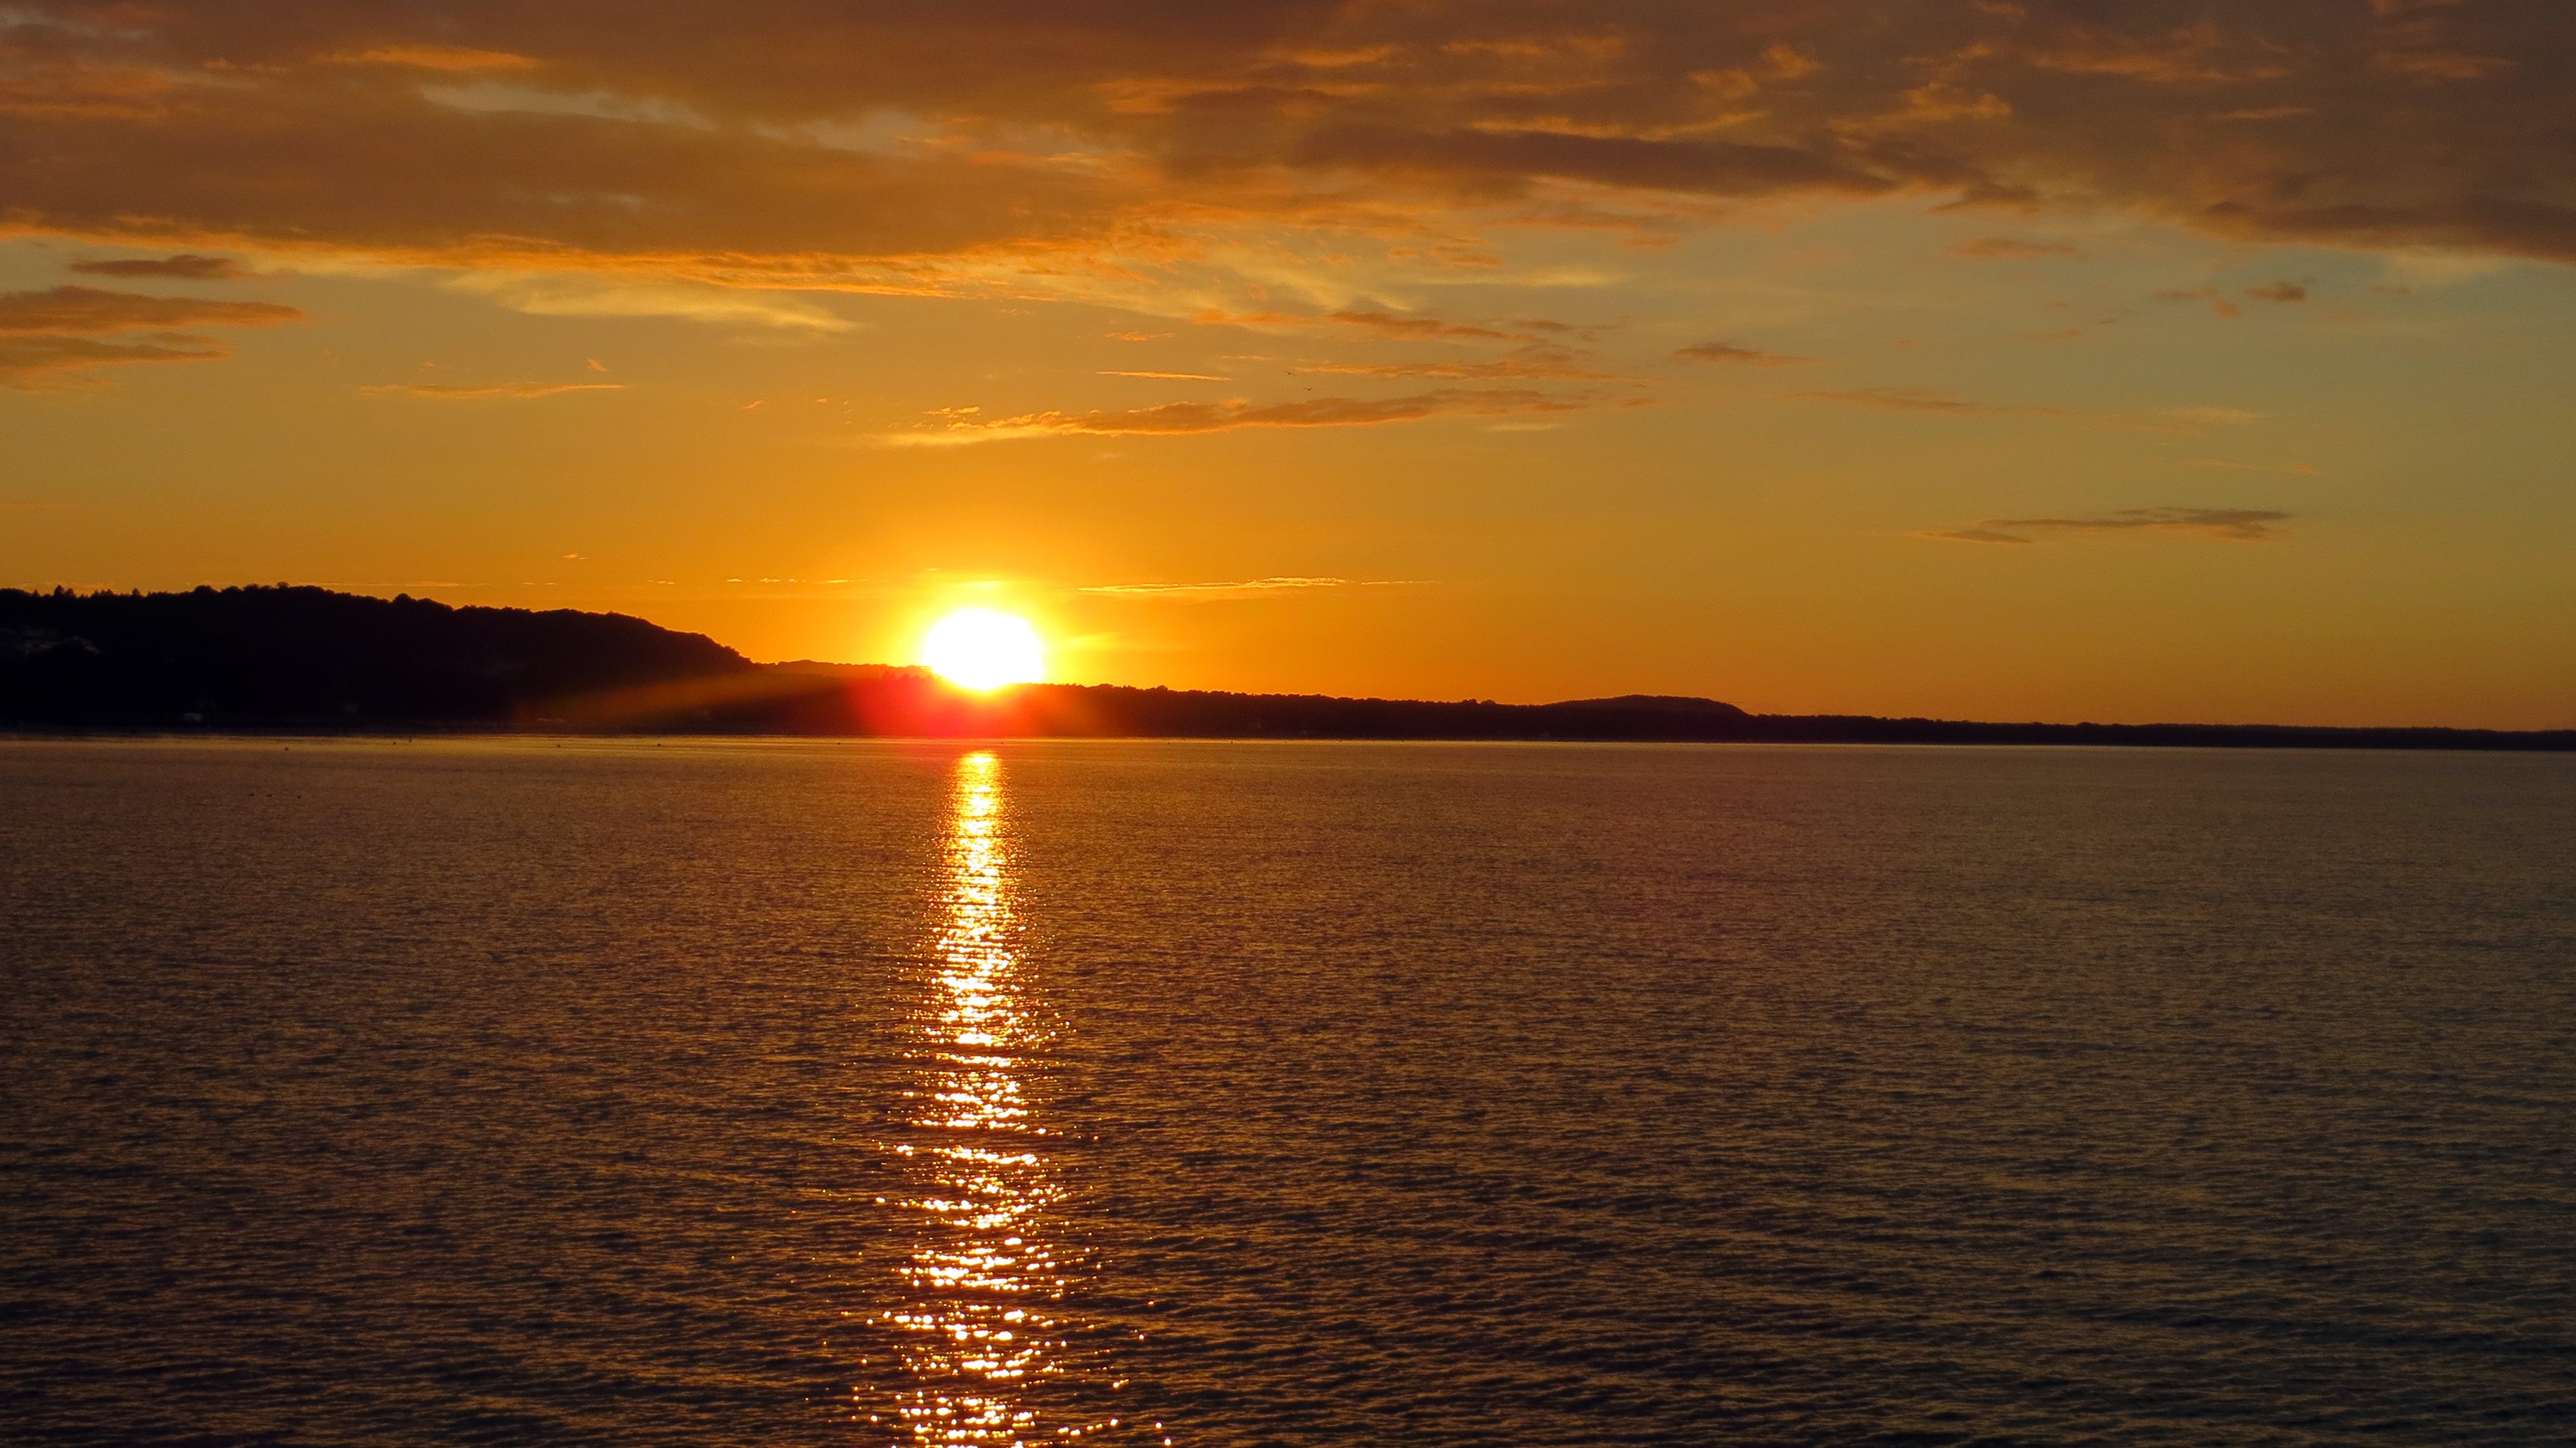
sea, water, nature, ocean, horizon, sky, sun, sunrise, sunset, sunlight, morning, lake, dawn, dusk, evening, golden, romance, romantic, clouds, mood, loch, baltic sea, afterglow, r gen, water shine